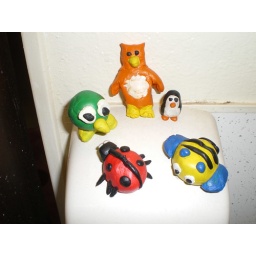
Clay animals built by Gooseberry girls